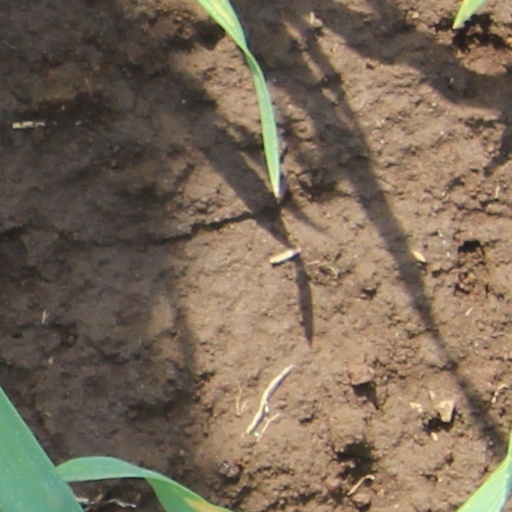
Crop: wheat